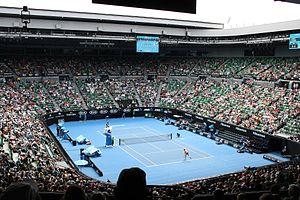
Rod Laver Arena, Janvier 2017